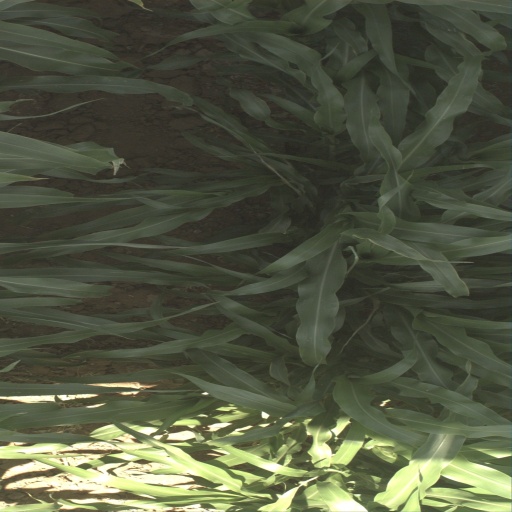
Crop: sorghum